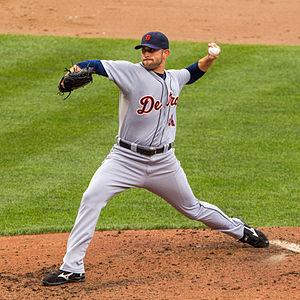
Duane Arthur Below est un lanceur gaucher des Ligues majeures de baseball jouant avec les Marlins de Miami.